List of tourist attractions in West Bengal

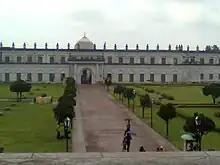
The Nizamat Imambara is the largest one in India and Bengal

Other attractions include the culture of West Bengal. It attracts tourists for pilgrimages to the holy places of different religions. People from different sections of the world come to West Bengal for holy pilgrimage as Kolkata is one of the four "adi" "Shaktipeethas". Among the other 52 "shaktipeethas" some are located in West Bengal. The notable Hindu temples include Kalighat Kali Temple, Tarapith, Belur Math, Mayapur ISKCON Temple, Hangseshwari Temple, Tarakeshwar Temple, Thakurnagar Thakur Bari Temple and Dakshineswar Kali Temple.